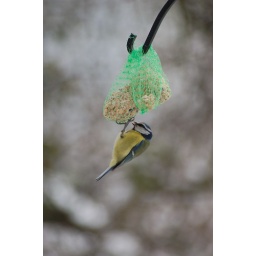
blue tit feeding on fat ball in garden